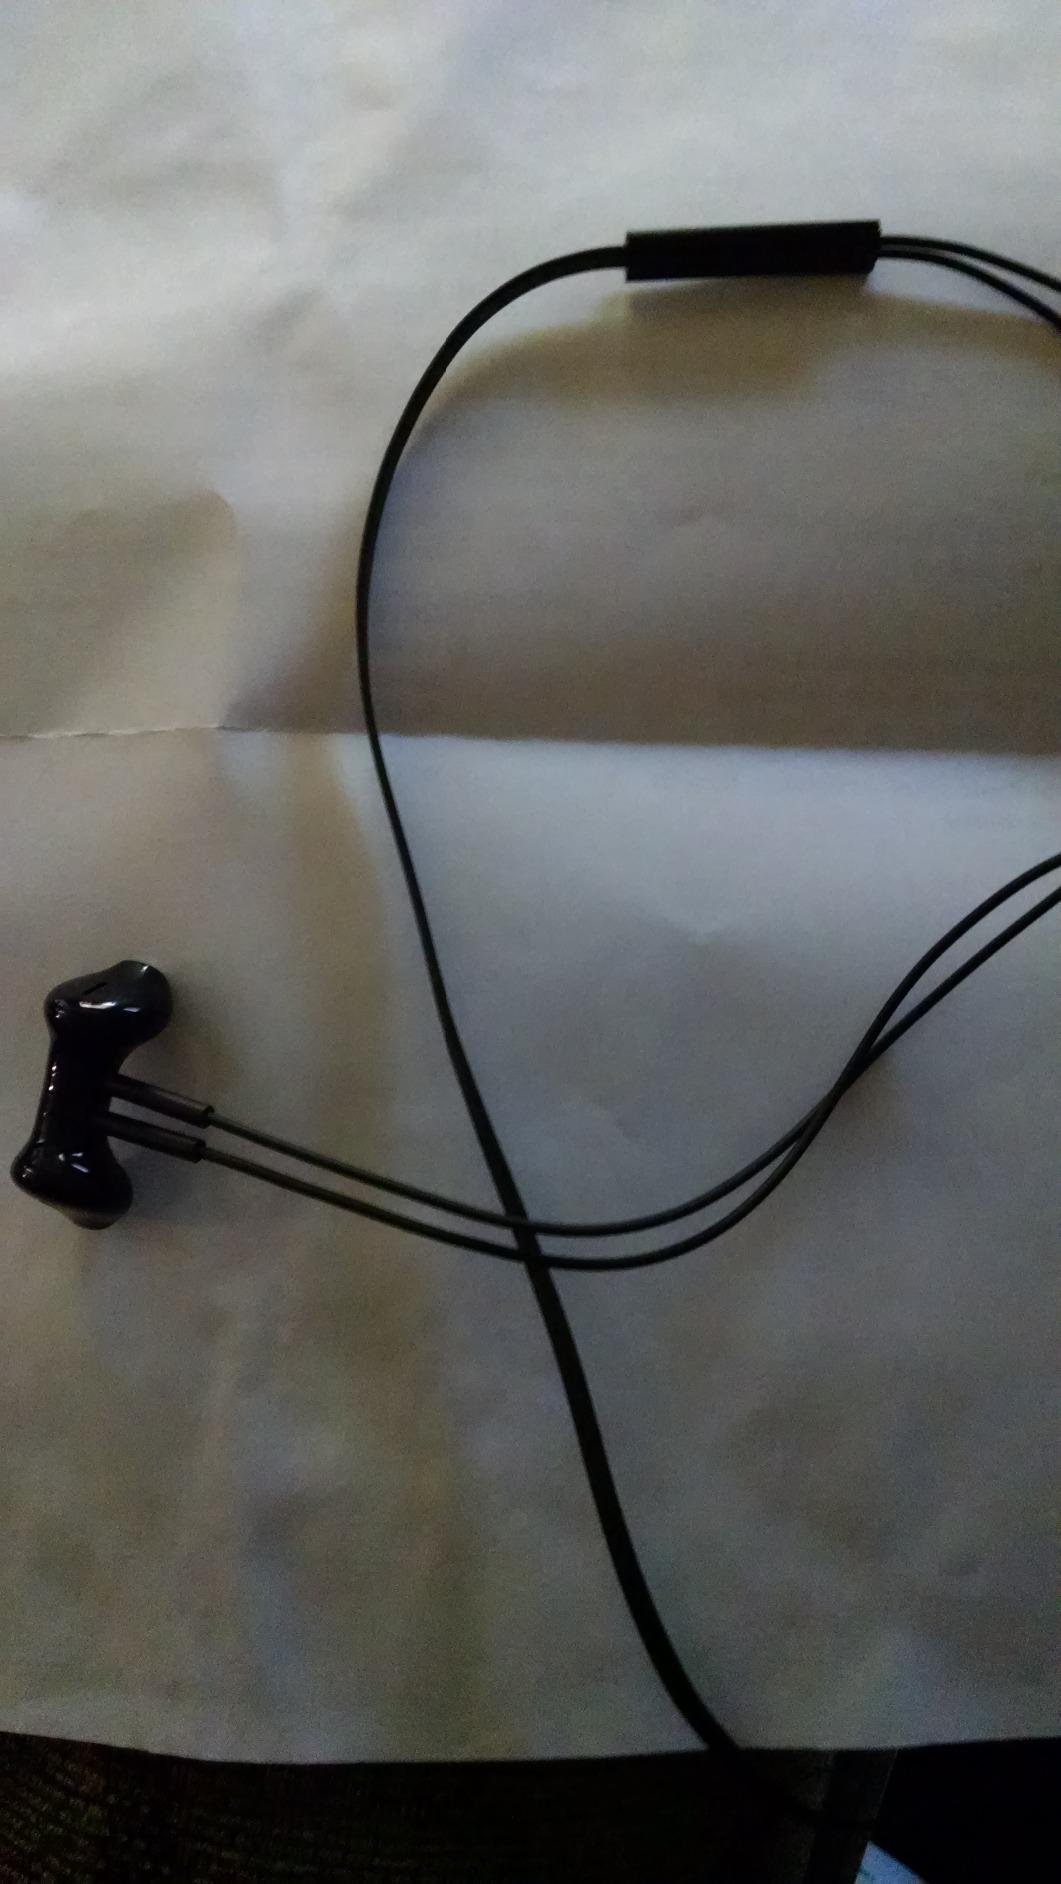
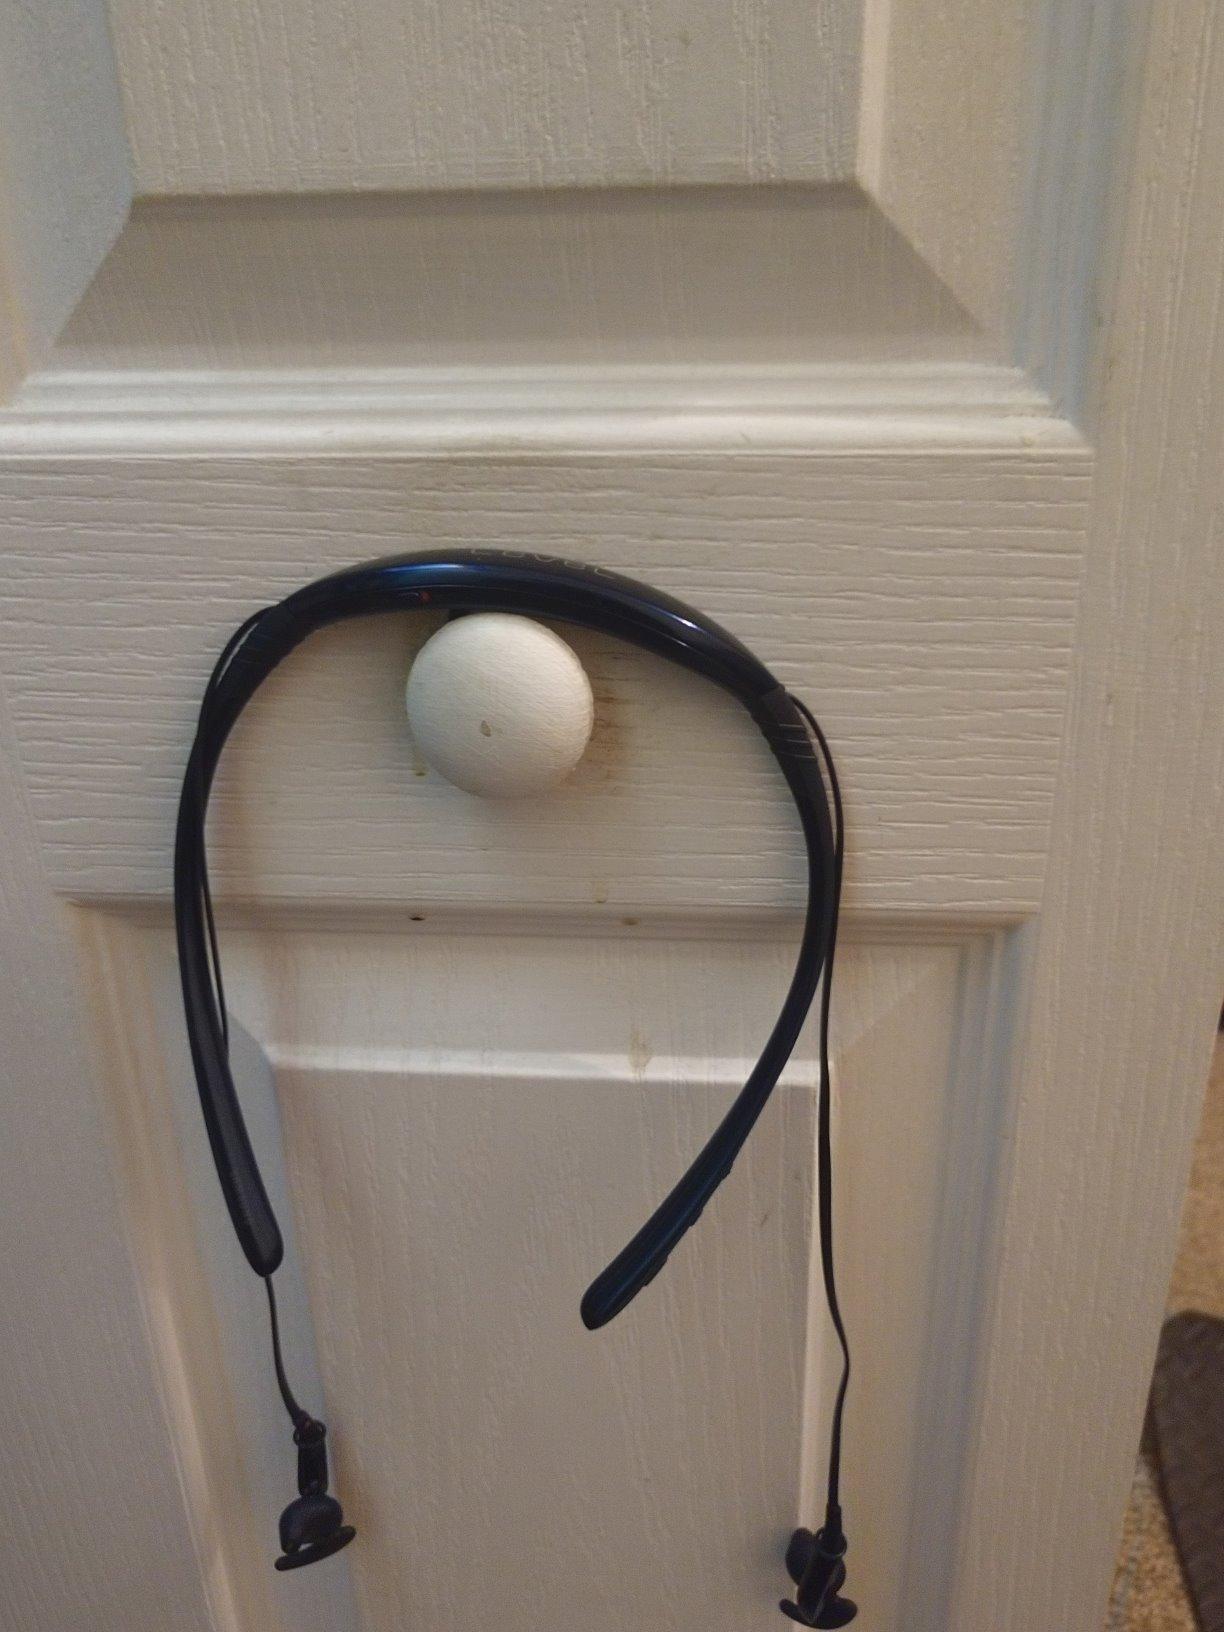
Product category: headphones
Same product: no